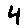
Label: 4